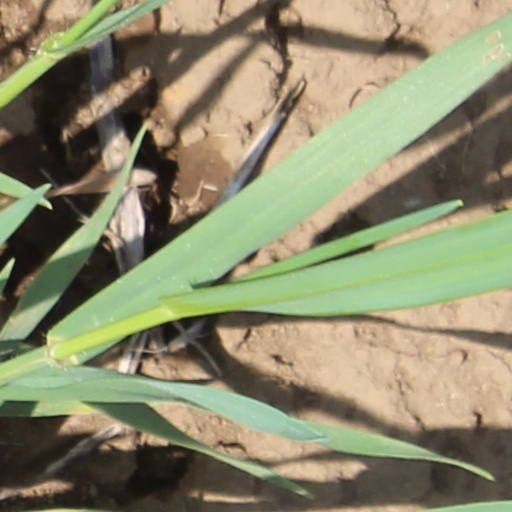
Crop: wheat